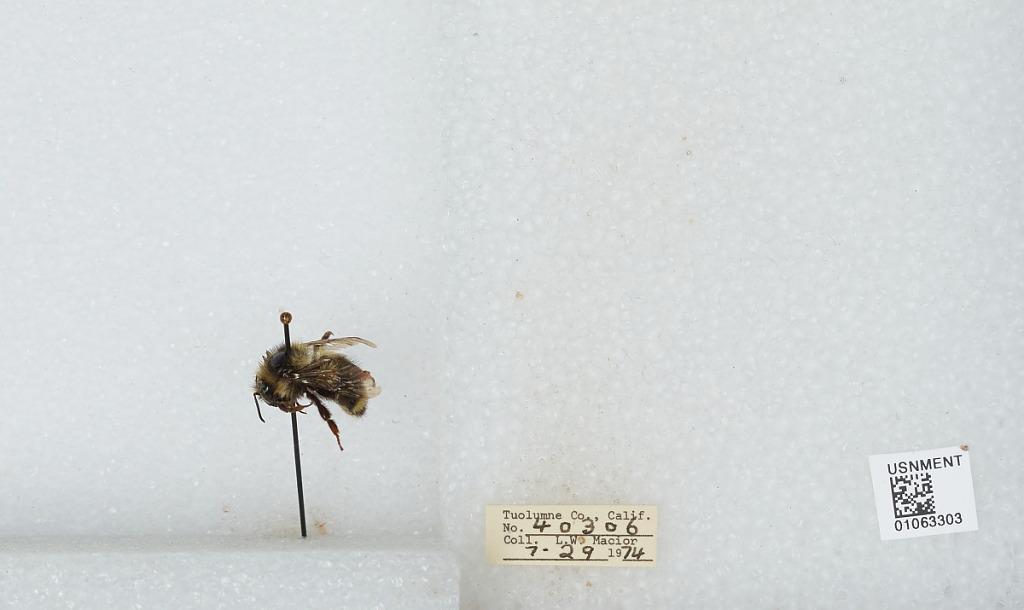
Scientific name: Bombus bifarius nearcticus
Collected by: L. Macior
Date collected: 1974-7-29
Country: United States
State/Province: California
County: Tuolumne
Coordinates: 38.02, -119.93